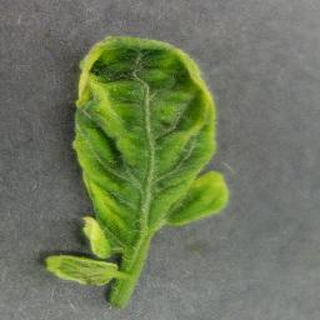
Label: tomato_yellow_leaf_curl_virus